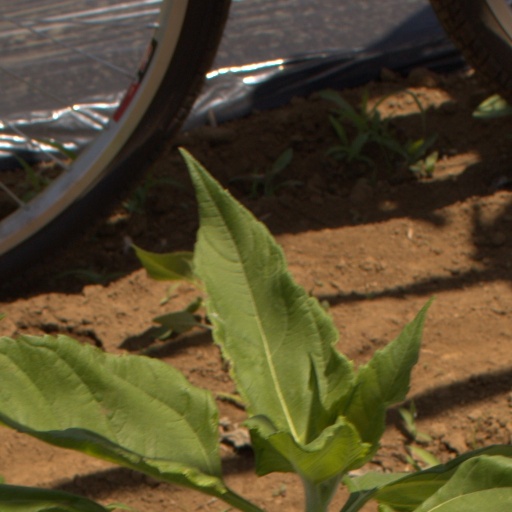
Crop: Jerusalem artichoke